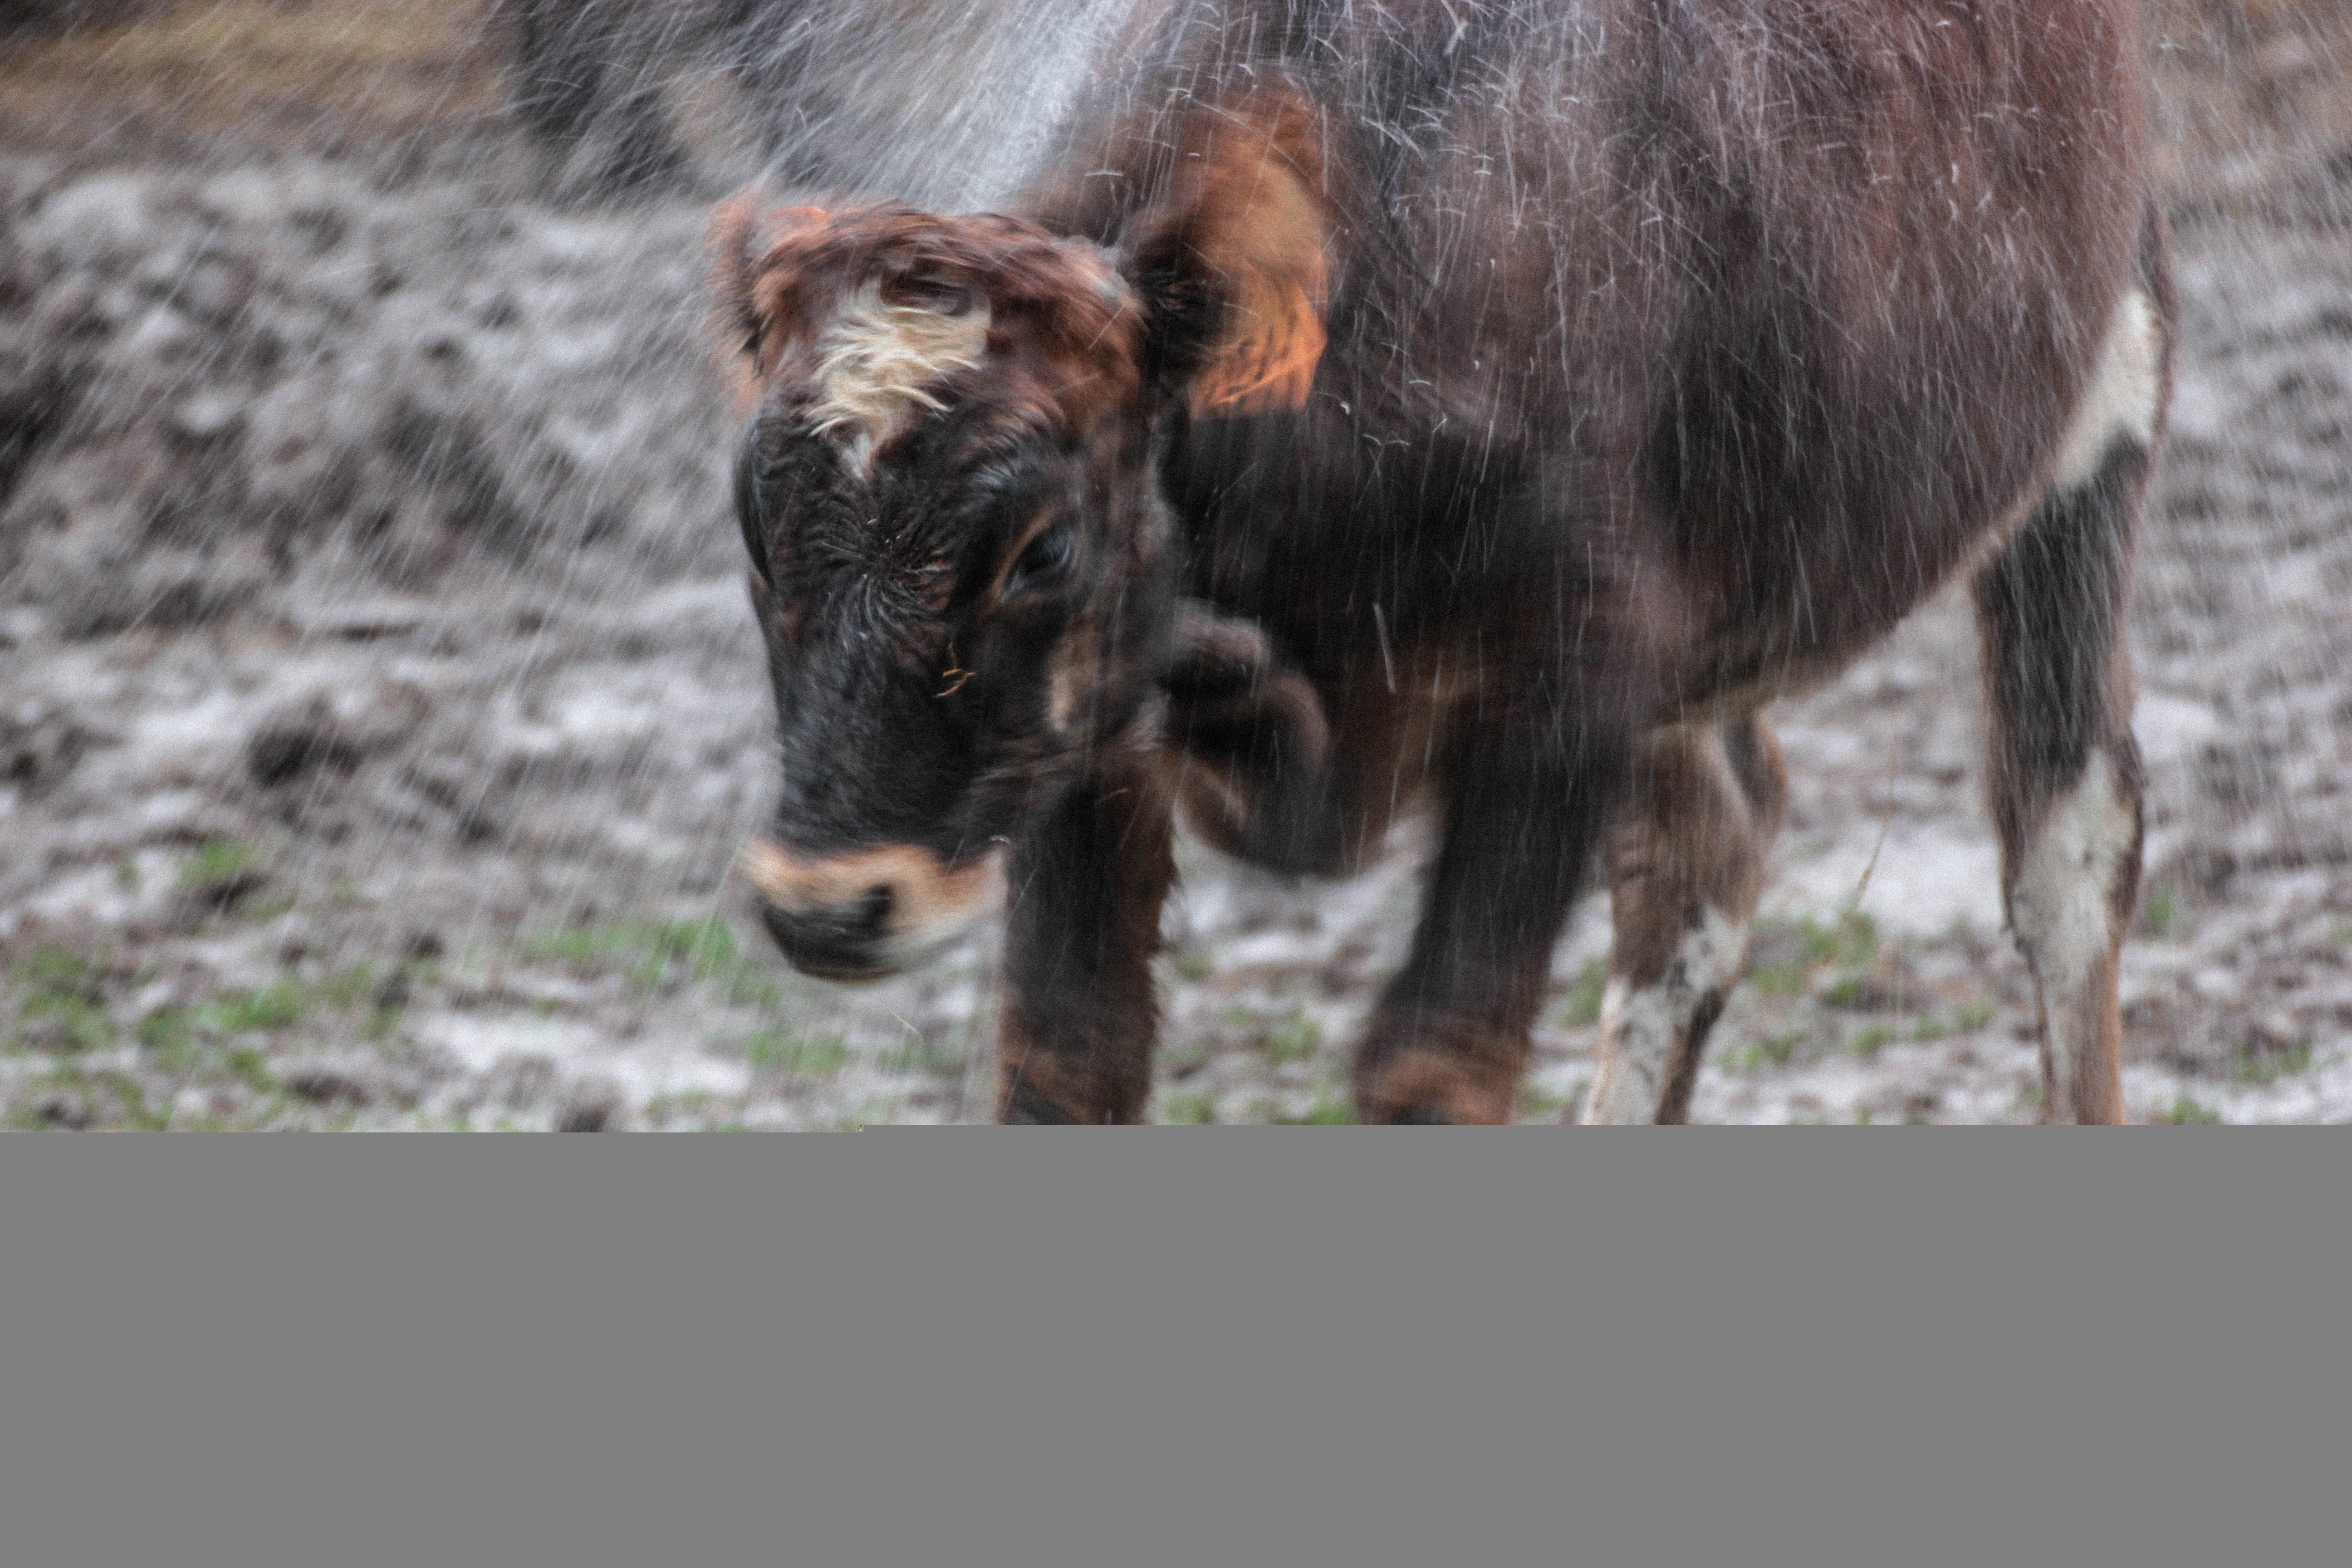
water, nature, wildlife, cow, mammal, fauna, animals, cattle like mammal